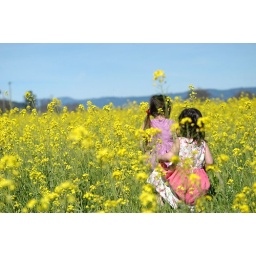
girls in field of flowers